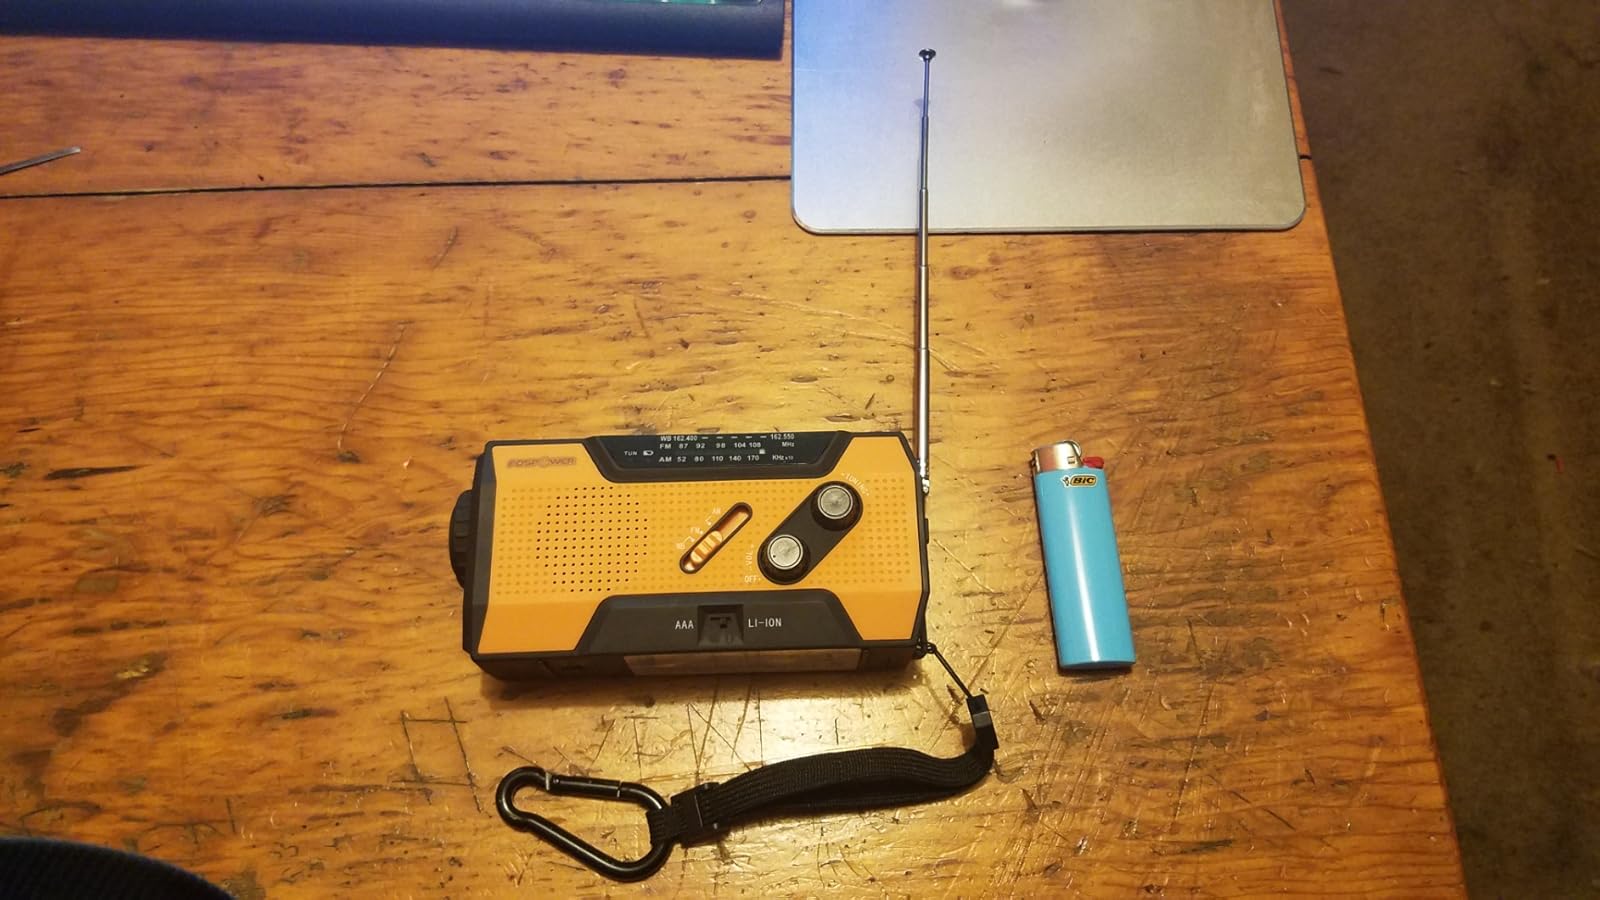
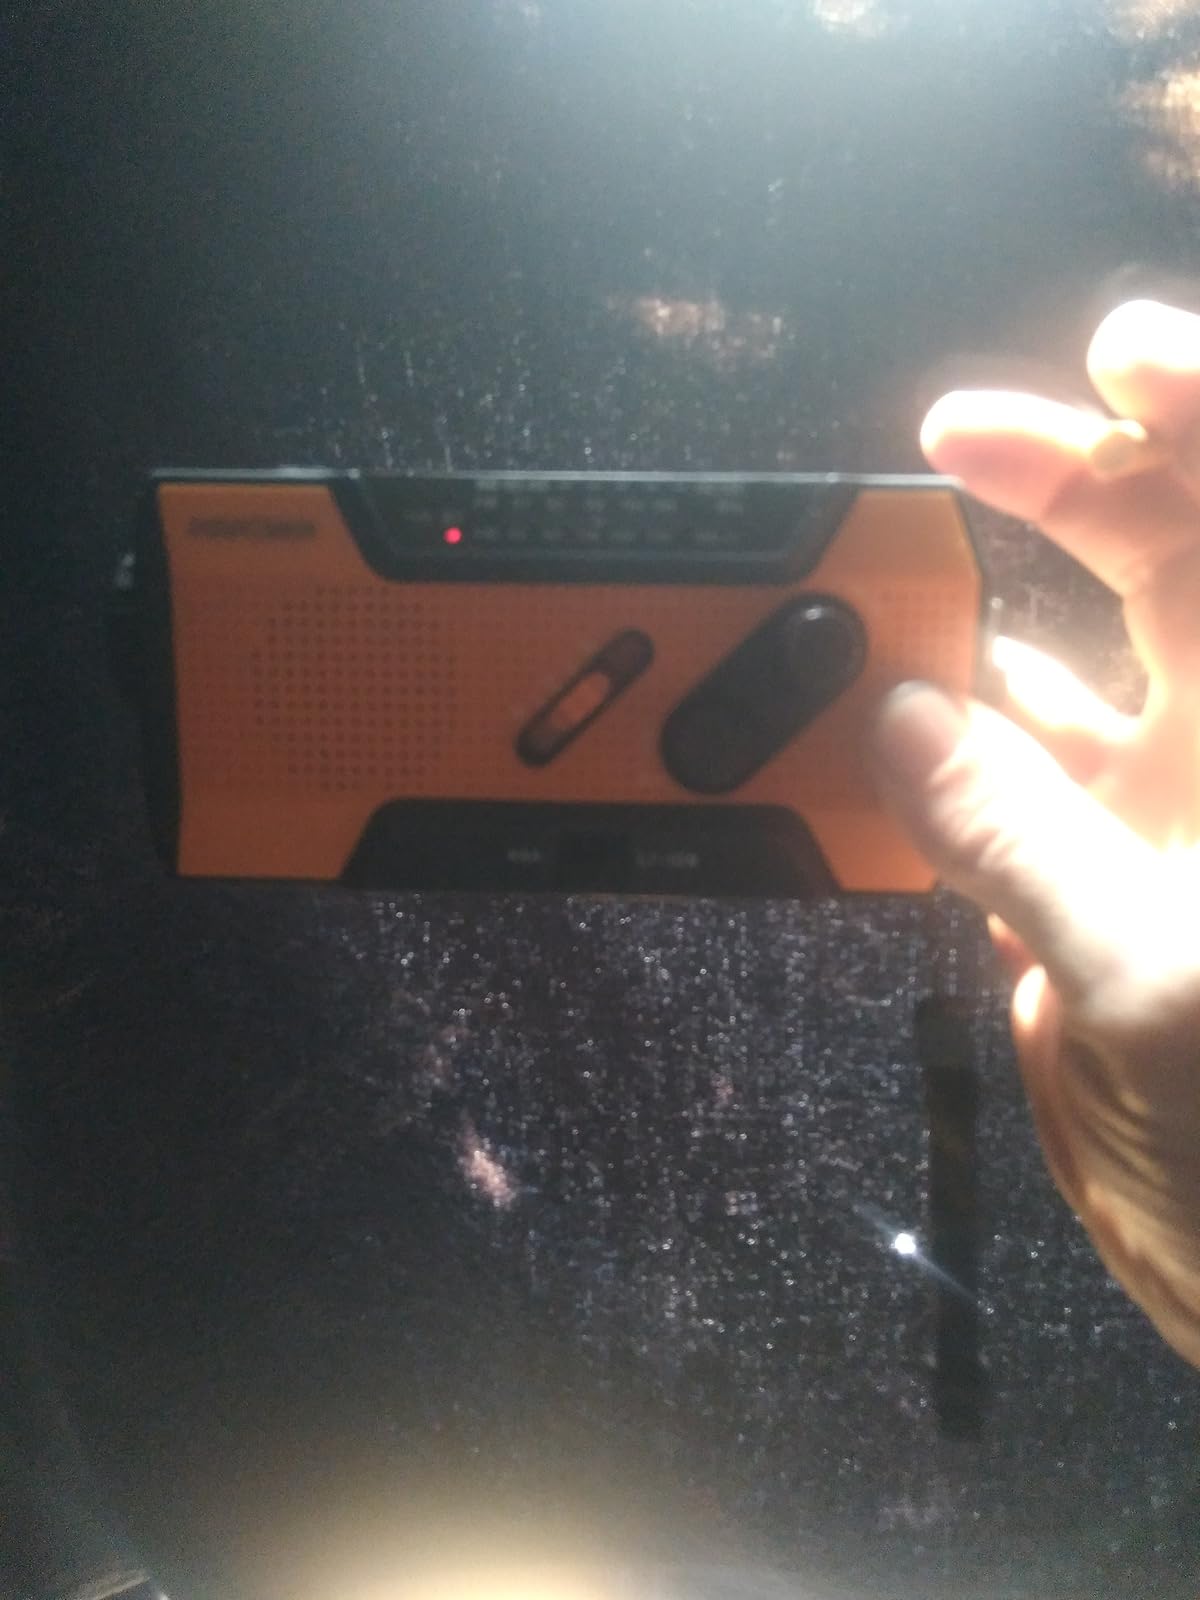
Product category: radio
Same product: yes